Annie L. Y. Orff

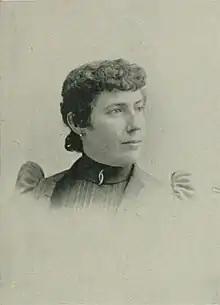
"A Woman of the Century"

Annie L. Y. Orff (Annie L. Y. Johnstone; after first marriage, Annie L. Y. Swart; after second marriage, Anne L. Y. Orff; d. March 16, 1914) was an American journalist, and a magazine editor and publisher, gaining success through her persistent efforts. At one time, Orff had the distinction of being the only "quarter-of-a-century" woman publisher. According to Herringshaw (1901), she was at one time the leading successful female publisher in the U.S.